Fourth Spanish Armada

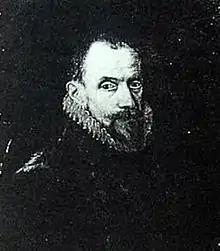
Spanish commander Juan del Aguila y Arellano

After the Peace of Vervins which ended the war between France and Spain in 1598, the latter was free to concentrate her efforts against the English and the Dutch. The Spanish did however lose its strategic coastal bastions along the French coast, and with it any potential for a quick strike against England. Spain looked for an ideal replacement, with one such being Ireland that could also be used as a coastal base for privateers, like the Dunkirkers, to disrupt English and Dutch shipping.